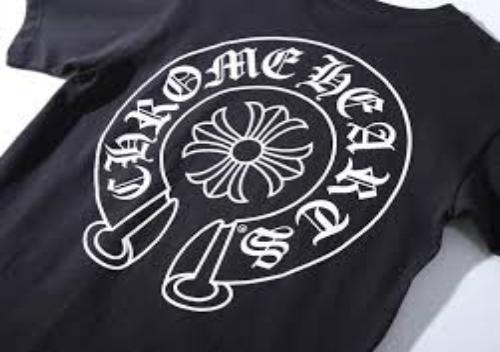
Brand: Chrome Hearts
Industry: Clothes